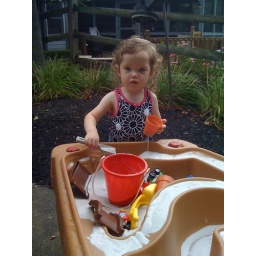
Playing in the sand box